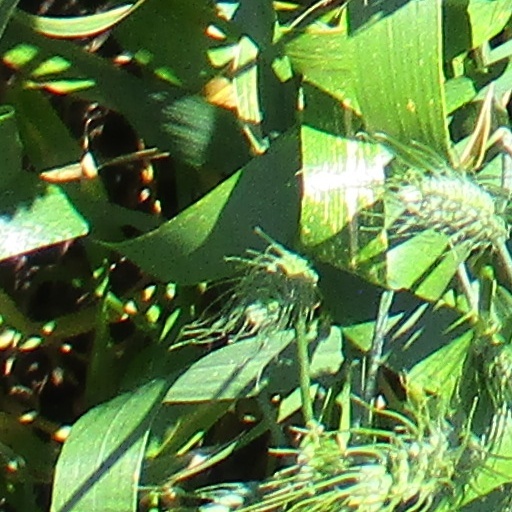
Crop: wheat